Hall of Fame for Great Americans

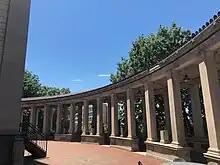
Central section of the Hall of Fame for Great Americans, curving around Gould Memorial Library

NYU continued to unveil busts of honorees from previous elections in May of each year. Seven additional busts were dedicated in 1923, ten in 1924, and five in 1925. Only two men were picked in the 1925 election, the first held under the new rules; one of them was foreign-born naval officer John Paul Jones, who had first been elected twenty years prior. The university dedicated nine busts in 1926, six in 1927, five in 1928, and eight in 1929. Nine busts were dedicated in May 1930, as well as two sets of new gates. At that point, all 65 previous honorees had busts. Four men were elected to the Hall of Fame later the same year, and their busts were unveiled the next May.